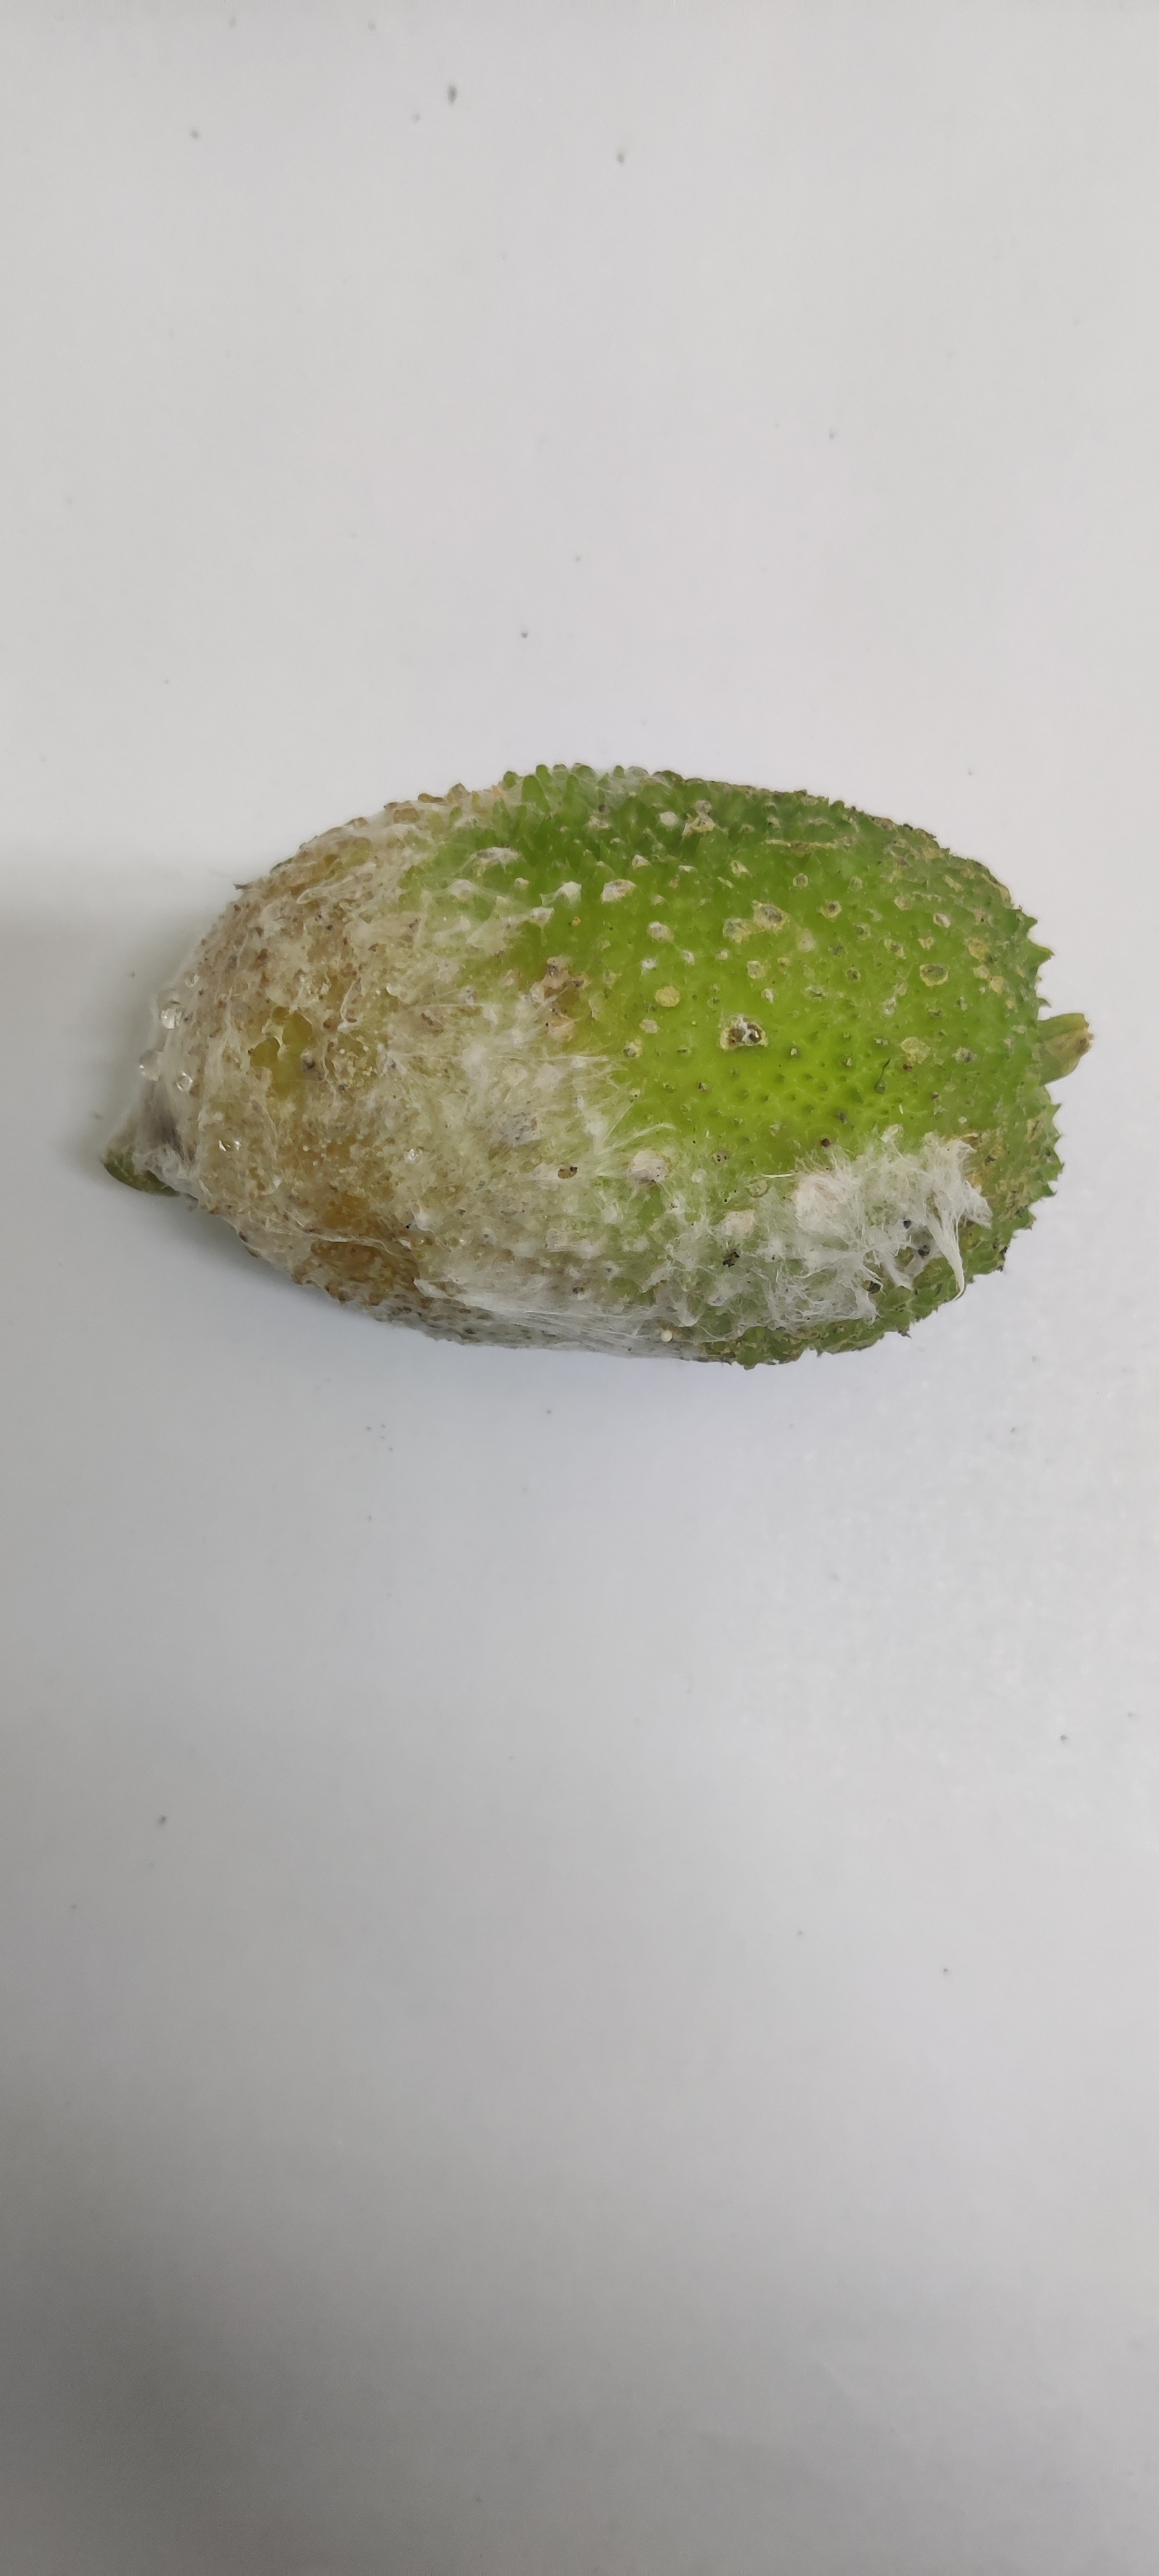
Crop: Spiny Gourd
Condition: Severely Damaged